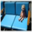
Label: couch